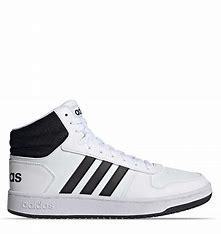
Brand: adidas
Model: NEO Hoops 2 Mid Skate